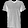
Label: T - shirt / top